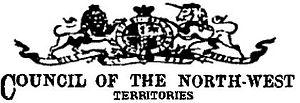
Cette page concerne des événements d'actualité qui se sont produits durant l'année 1874 dans le territoire canadien des Territoires du Nord-Ouest.